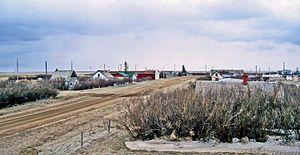
Reno No 51 est une municipalité rurale du Sud-Ouest de la Saskatchewan au Canada. Elle est située dans la Division No 4 juste au nord de la frontière avec les États-Unis et à l'est de la frontière avec l'Alberta. Le siège municipal est situé dans le village de Consul. En 2006, elle a une population de 462 habitants.